Tegami Bachi

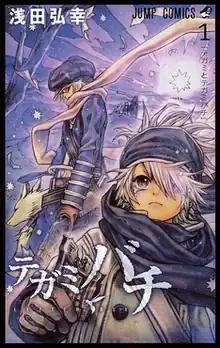
First volume cover, featuring Lag Seeing (front) and Gauche Suede (back)

is a Japanese manga series written and illustrated by Hiroyuki Asada. It was first serialized in Shueisha's manga magazine "Monthly Shōnen Jump" from September 2006 to June 2007; after the magazine ceased publication, it was transferred to "Jump Square", where it ran from November 2007 to November 2015. Its chapters were collected in 20 volumes. The series is set in AmberGround, a land illuminated by an artificial sun, and follows Lag Seeing, a Letter Bee with the ability to see the memories of people and objects, and his personal Dingo Niche on their journeys across AmberGround.